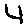
Label: 4